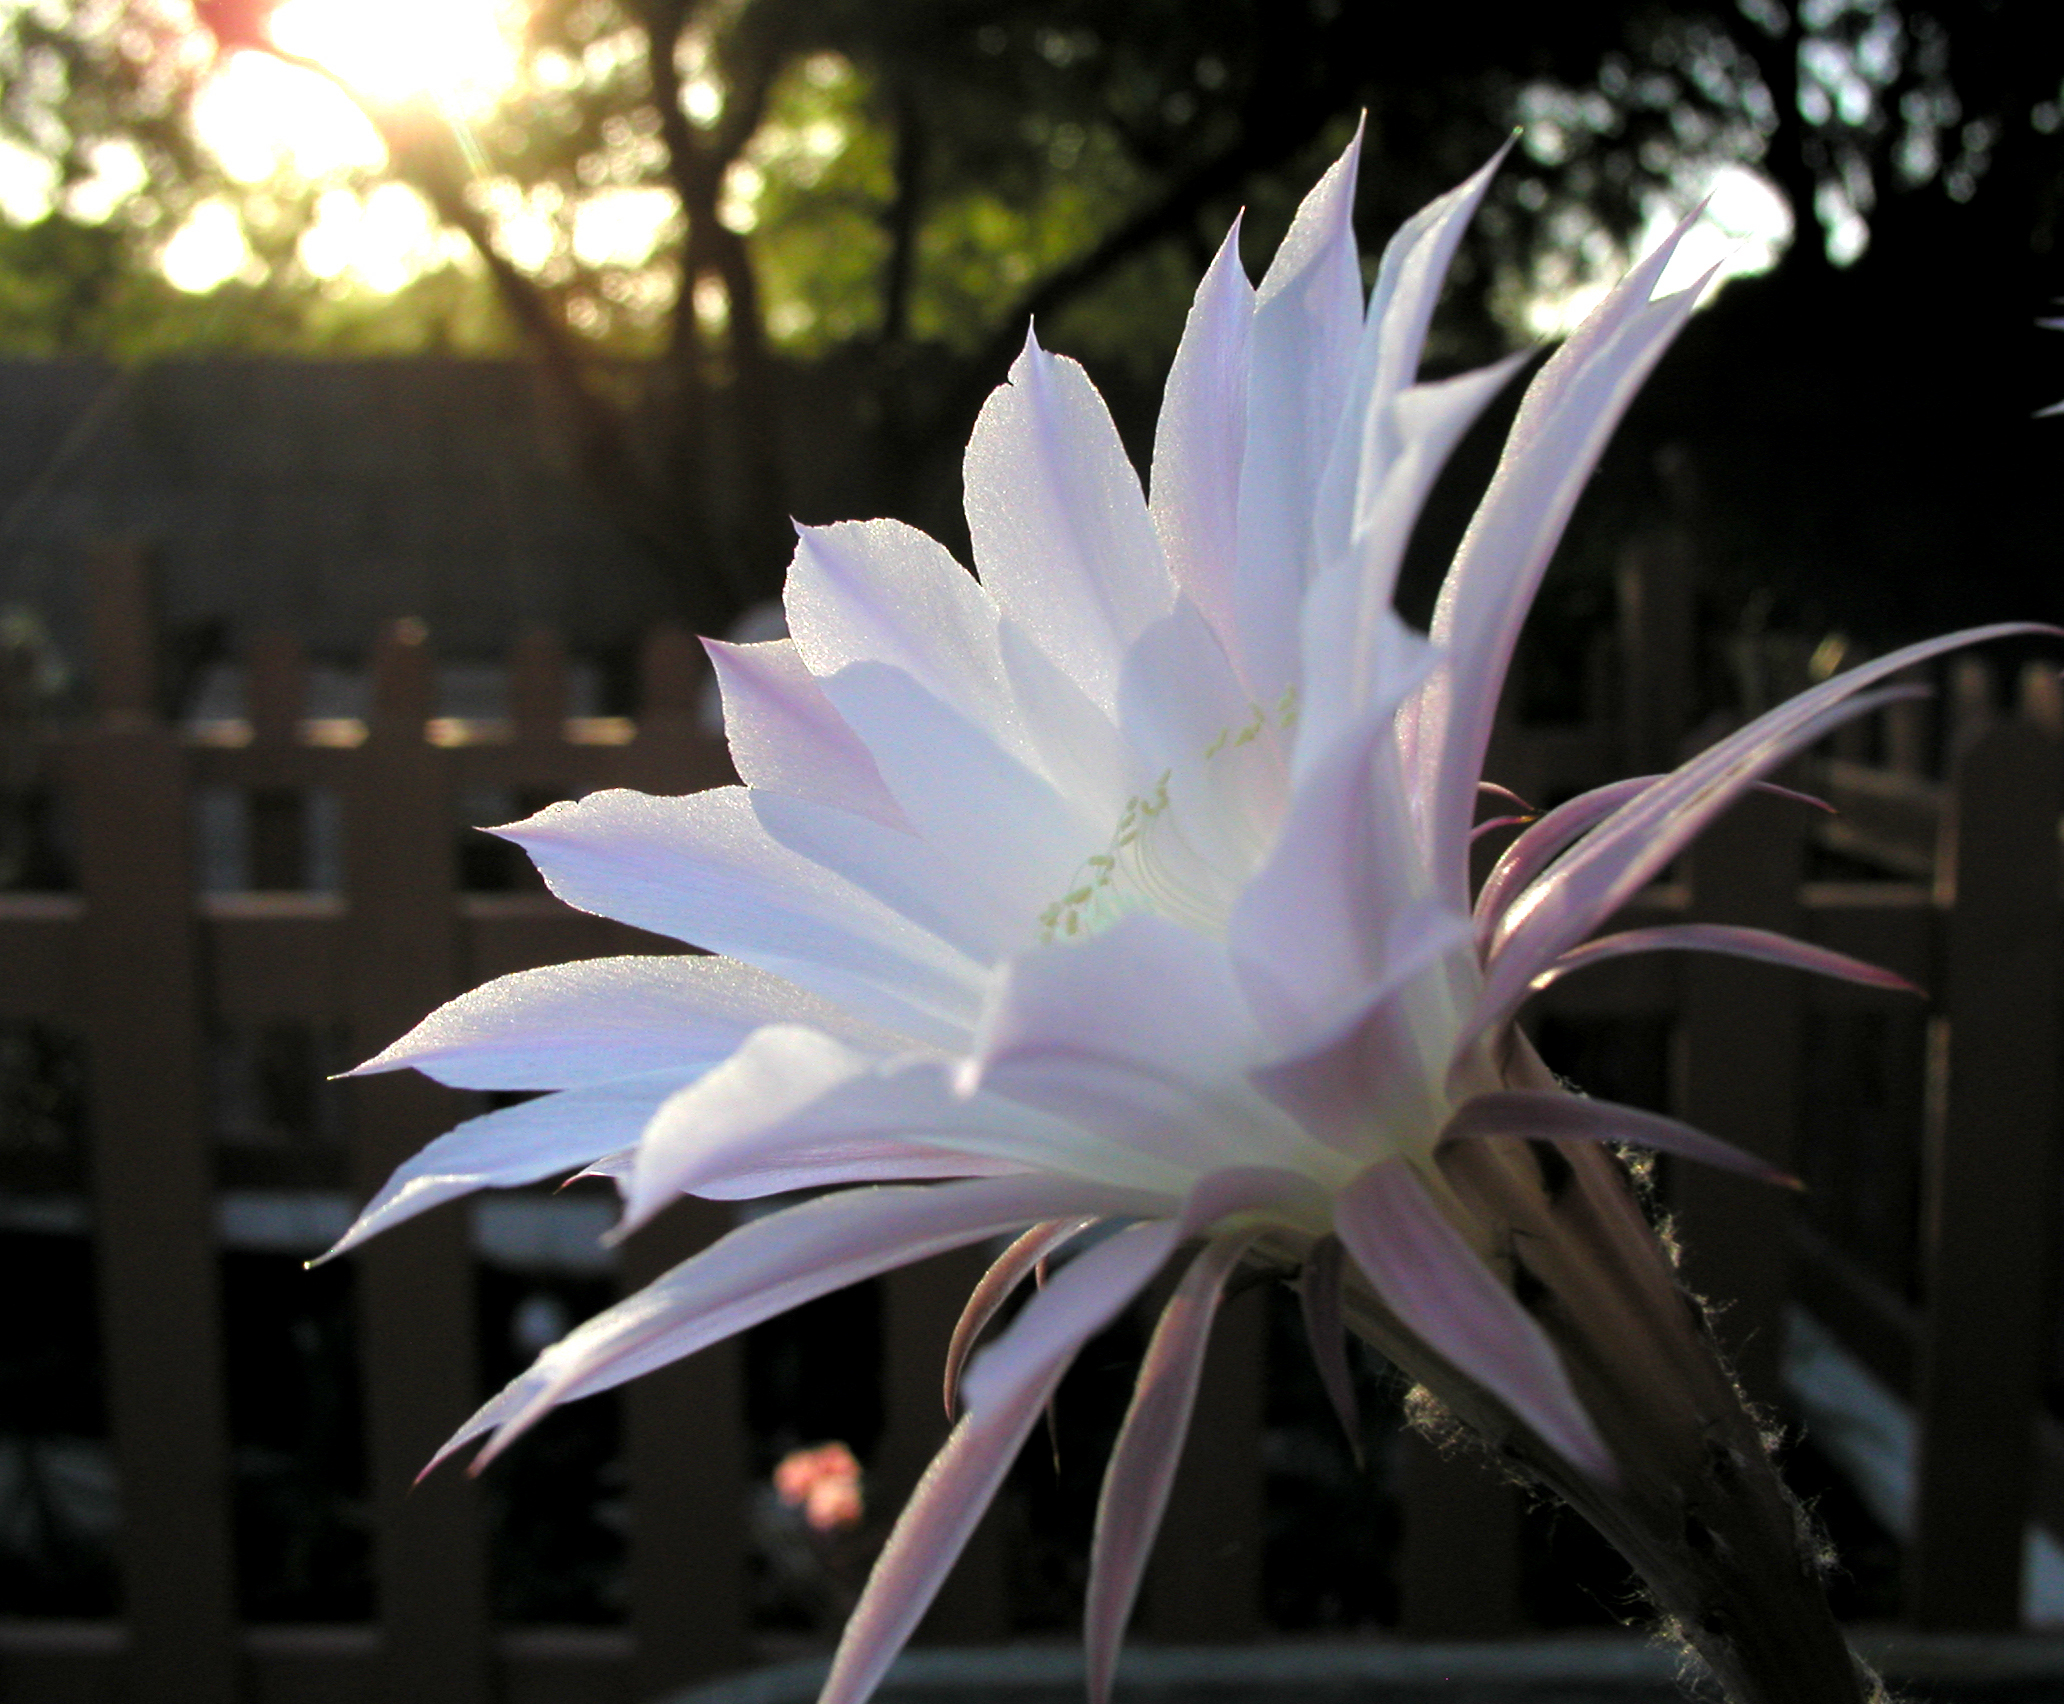
cactus, plant, wheel, desert, flower, petal, botany, flora, macro photography, flowering plant, epiphyllum, land plant, hedgehog cactus, moonlight cactus, fishbone cactus, large flowered cactus